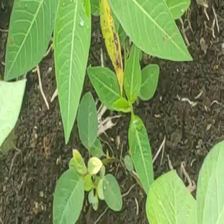
Weed species: Moti_dudhi(Euphorbia_geneculata_L)